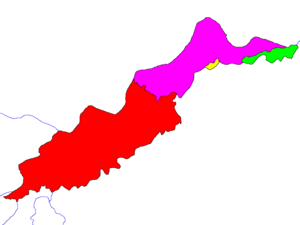
L'île Tupinambarana est une île baignée par des fleuves amazoniens, au Brésil. D'une superficie de 11,850 km², elle est la 63ᵉ île mondiale par sa taille.